General Post Office

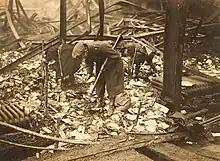
Soldiers of the National Army of the Irish Free State searching through the remains of a fire at the Rotunda Rink, Parnell Square, which was the sorting office of the General Post Office in Dublin (5 November 1922)

By the 1850s the postal system was described as having become 'universal all over the three kingdoms: no village, however